Buddhism in Europe

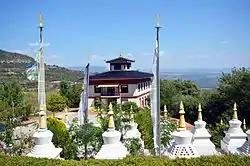
Dag Shang Kagyü, Aragón (Spain)

In Spain, Buddhism began to become visible in the late 1970s, brought from other parts of Europe, especially France. In 2007, the Government of Spain recognized Buddhism as "notorio arraigo" ("notorious rooted" religion), obtaining official consideration. The first schools in the country were Zen (thanks to Maestro Antonio Shoten Orellana, who founded the first center, Dojo Zen in Seville, 1976, Dokushô Villalba, Denkō Mesa, and other monks) and Kagyu (from Akong Rinpoche's visit to Barcelona in 1977, invited by Lama Tsondru Zangmo). Currently, the Buddhist schools with the most presence in Spain are Tibetan Buddhism in first place (64,20%), and Zen in second place (23,30%). In 2013 were estimated 40,000 assiduous practitioners of Buddhism in Spain.